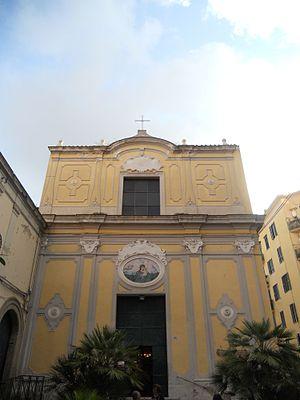
Le couvent Santa Maria della Libera est un ancien ensemble conventuel situé à Naples dans le quartier du Vomero. Situé sur une hauteur, il offre une belle vue sur la mer.